Playa Negra, Costa Rica

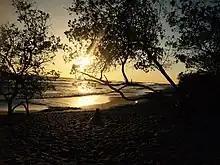
Playa Negra Costa Rica.jpg

Playa Negra is a beach in the Guanacaste Province of Costa Rica. It is south of Tamarindo, San José de Pinilla, Avellanas and north of Marbella, Lagarto, Venado, and Junquillal. Los Pargos, meaning "the snapper", is the name of the town where Playa Negra is located. It is accessed from Santa Cruz through 27 de Abril and then Paraiso.